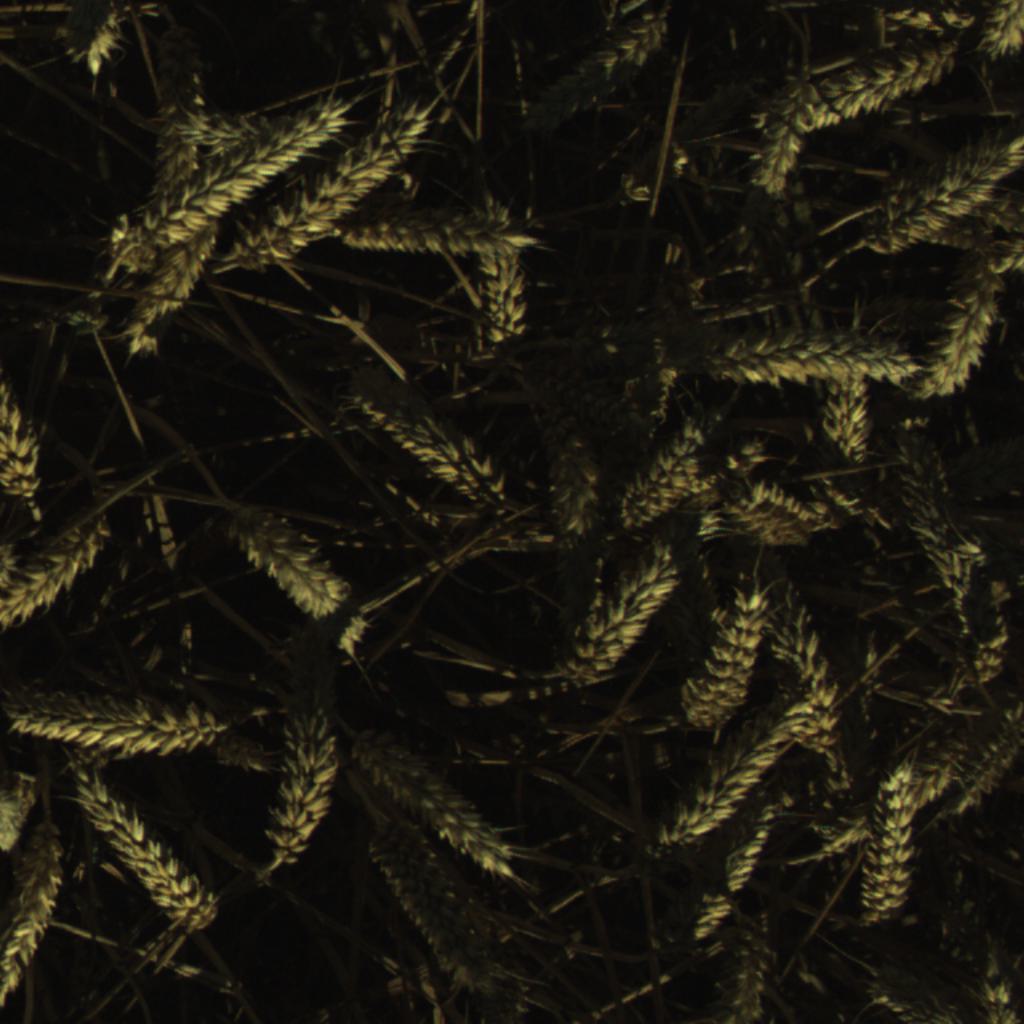
Country: Belgium
Location: Gembloux
Wheat development stage: Ripening